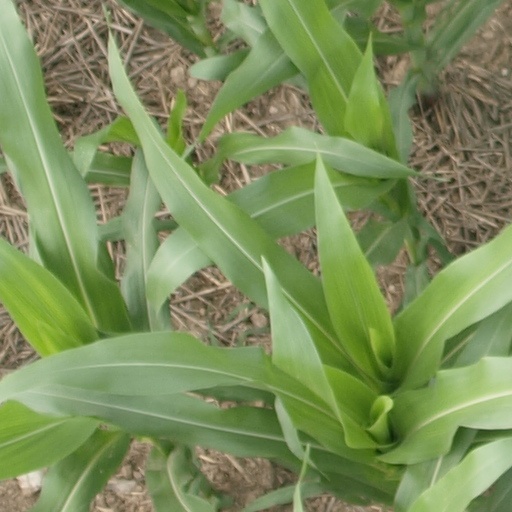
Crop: maize; corn